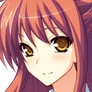
Portrait style: Anime Portrait